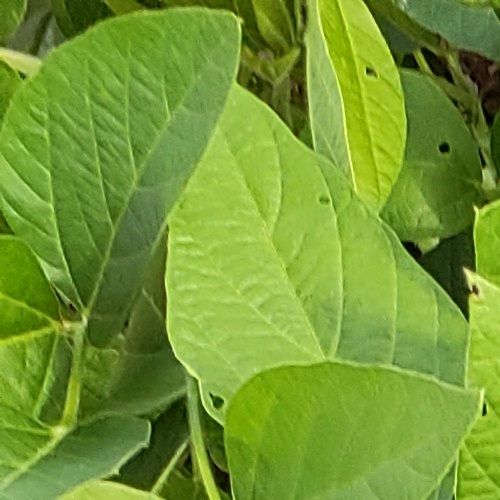
Label: Diabrotica_speciosa